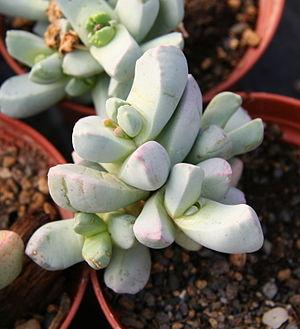
Dracophilus Dinter & Schwantes est un genre de plante de la famille des Aizoaceae.